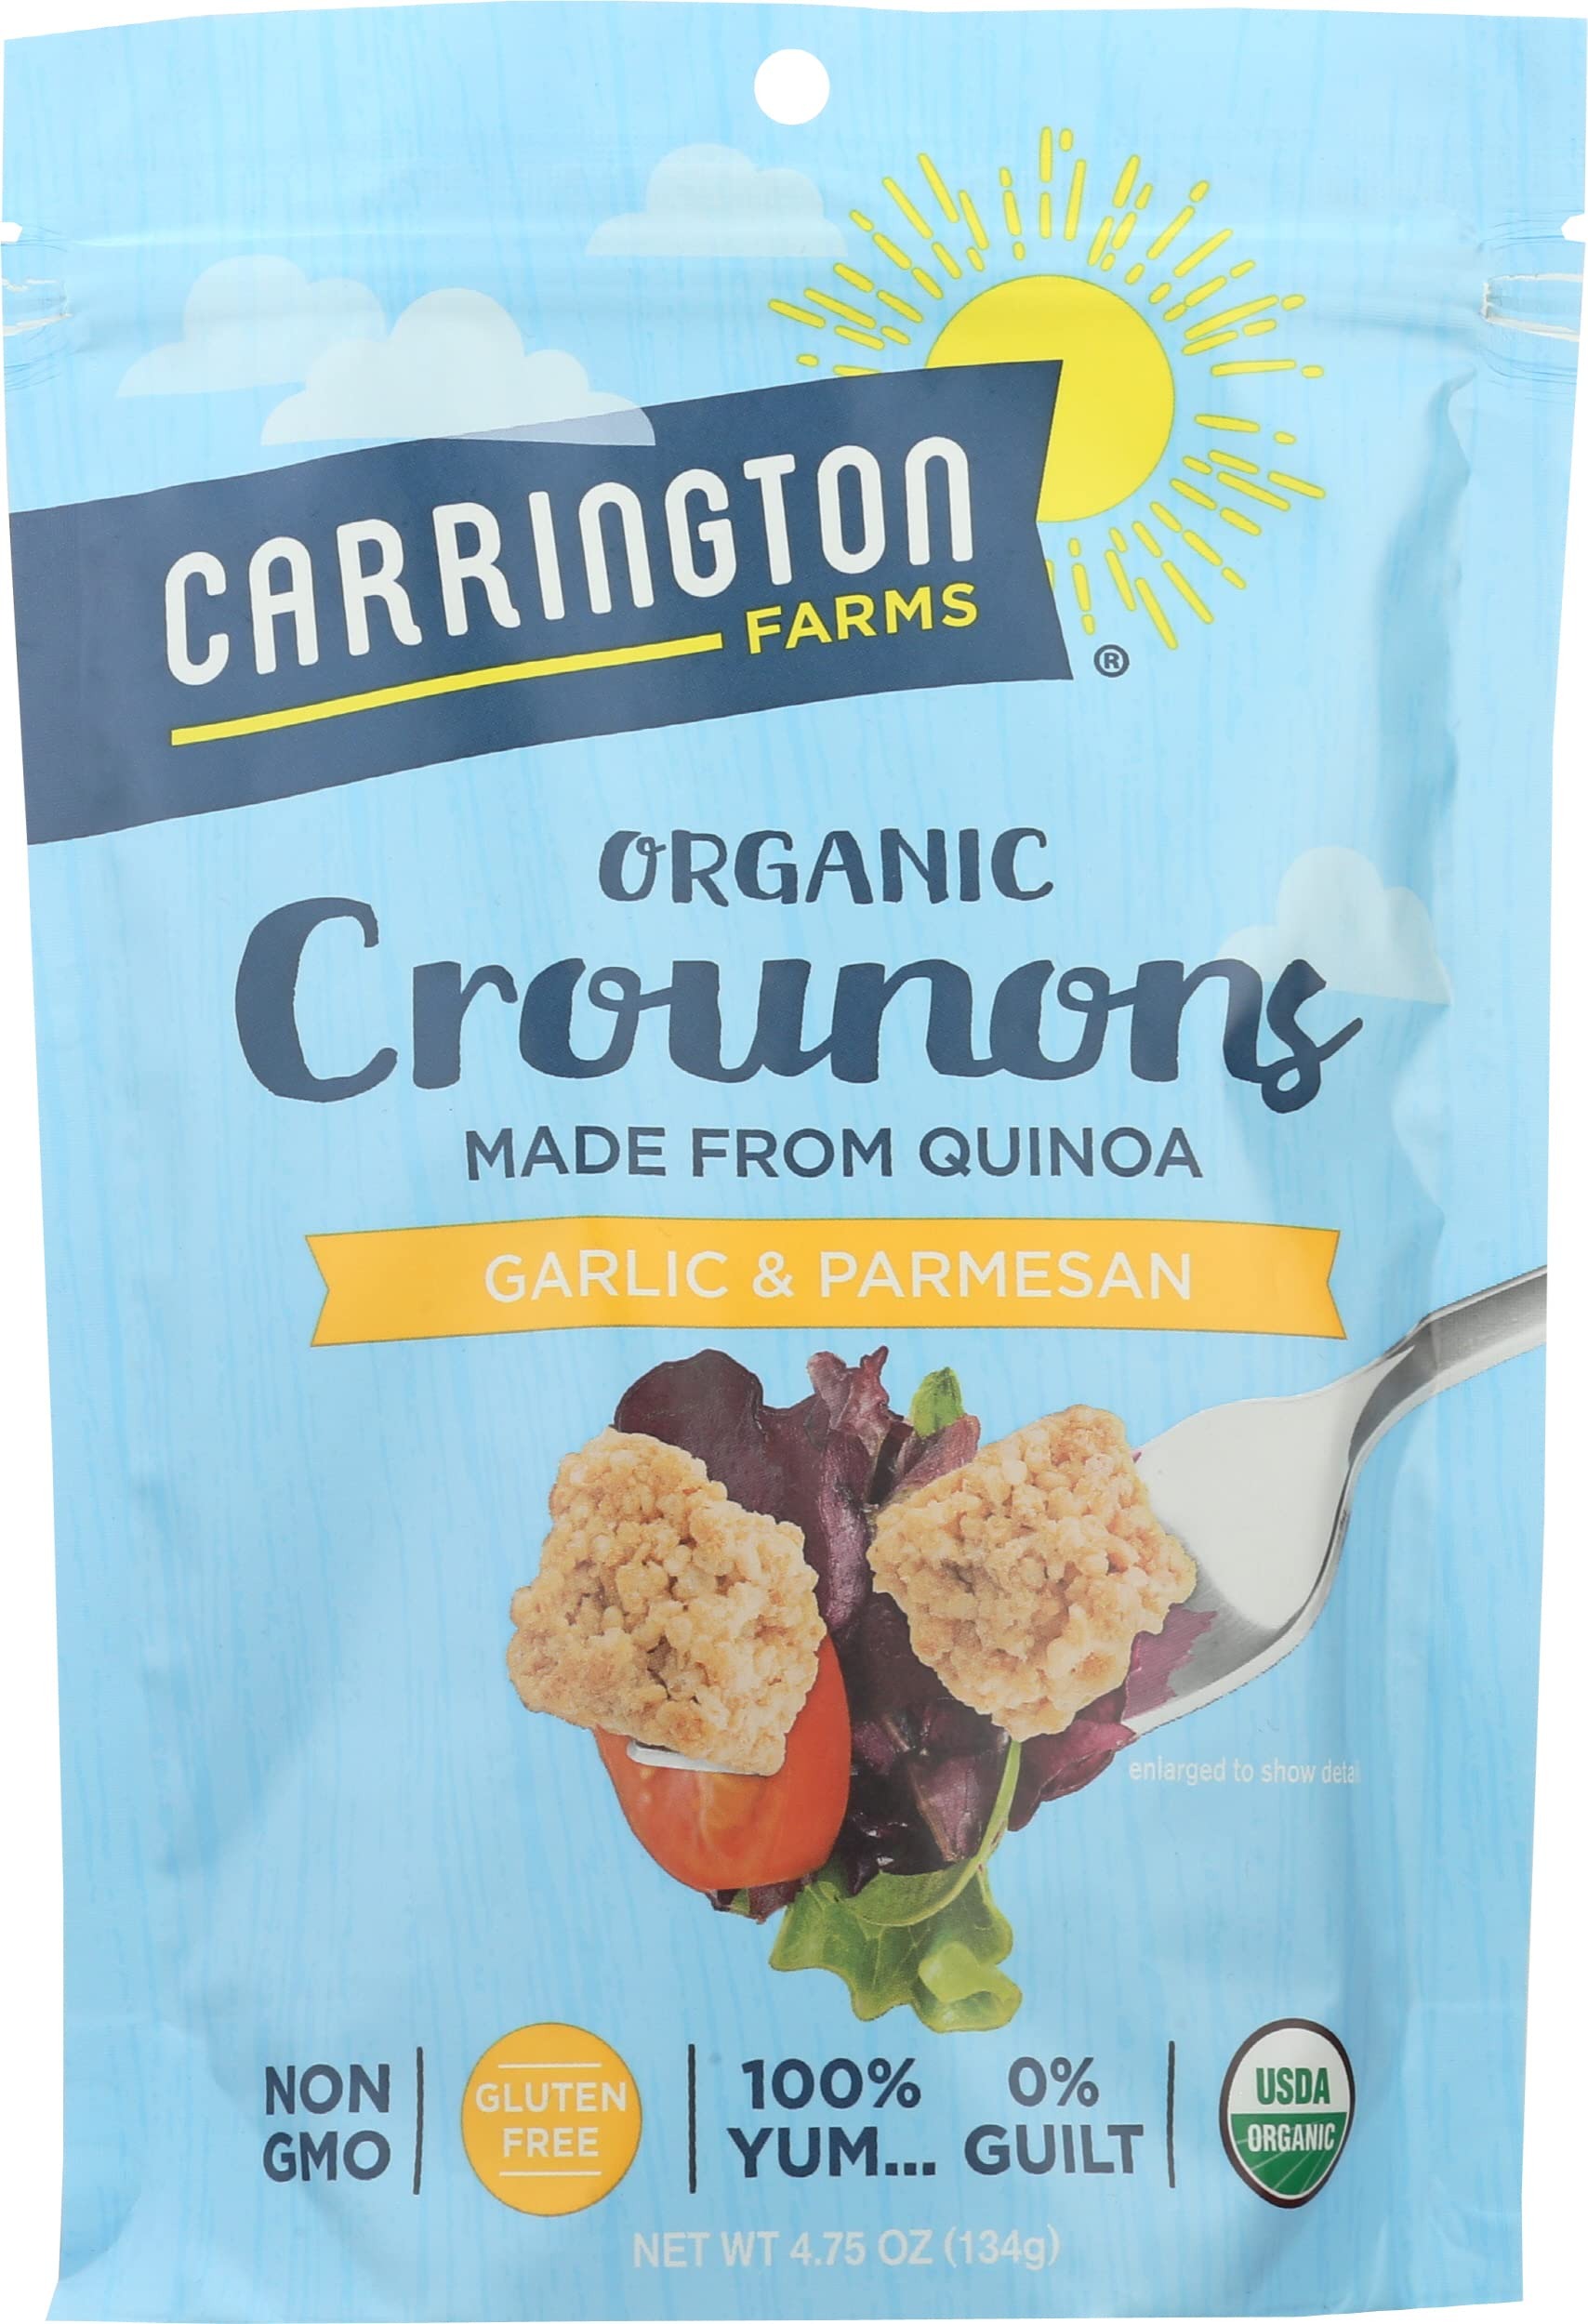
Item Name: Carrington Farms Organic Garlic & Parmesan Crounons, Gluten Free, Non GMO, 4.75 Ounces (Pack Of 6)
Bullet Point: Carrington Farms Organic Garlic & Parmesan Crounons, Gluten Free, Non GMO, 4.75 Ounces (Pack Of 6)
Value: 28.5
Unit: Ounce

Price: 49.45